Milwaukee County Transit System

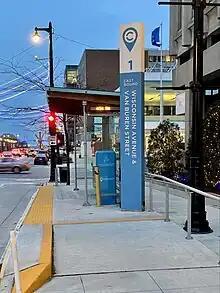
A CONNECT 1 station in downtown Milwaukee.

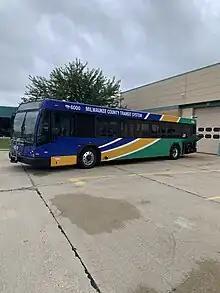
2020 Gillig BRT Bus 6000 at the MCTS Fleet Maintenance Facility

The East-West BRT (Bus Rapid Transit), now known as the CONNECT 1 BRT, is an route that serves the region's most traveled corridor. The BRT route runs primarily along Wisconsin Avenue in Milwaukee and Bluemound Road in Wauwatosa, connecting riders from Downtown Milwaukee and Marquette University to the west side of the city to the Milwaukee Regional Medical Center (MRMC). Its goal is to connect thousands of people to and from work, universities, and recreational centers. It features battery-electric buses with USB charging, off-board fare collection, special bus shelters with ramps for ADA accessibility, and dedicated travel lanes along portions of the route.